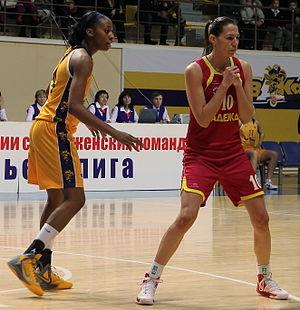
L’équipe du Monténégro de basket-ball féminin représente la Fédération du Monténégro de basket-ball lors des compétitions internationales. Avant l'indépendance du Monténégro, les Monténégrines jouaient sous le maillot de la Serbie-et-Monténégro.